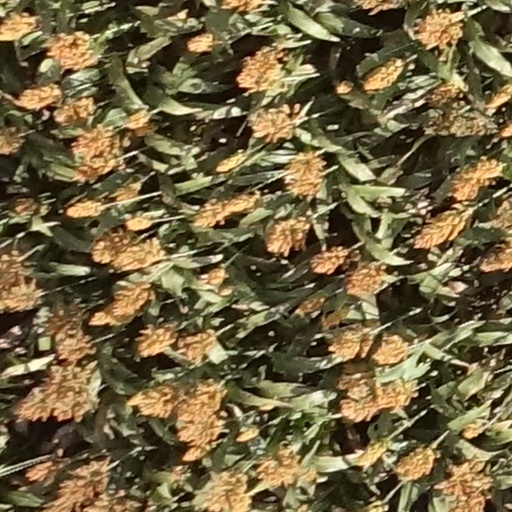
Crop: sorghum